Fukui FM Broadcasting

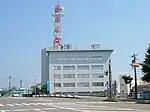
Headquarters

This broadcasting station acquired a preliminary radio license on December 19, 1983, and was established as Fukui FM Broadcasting Co., Ltd. on February 20, 1984. The radio was launched on December 18 of that year. FM teletext broadcasting ended on March 31, 2014.